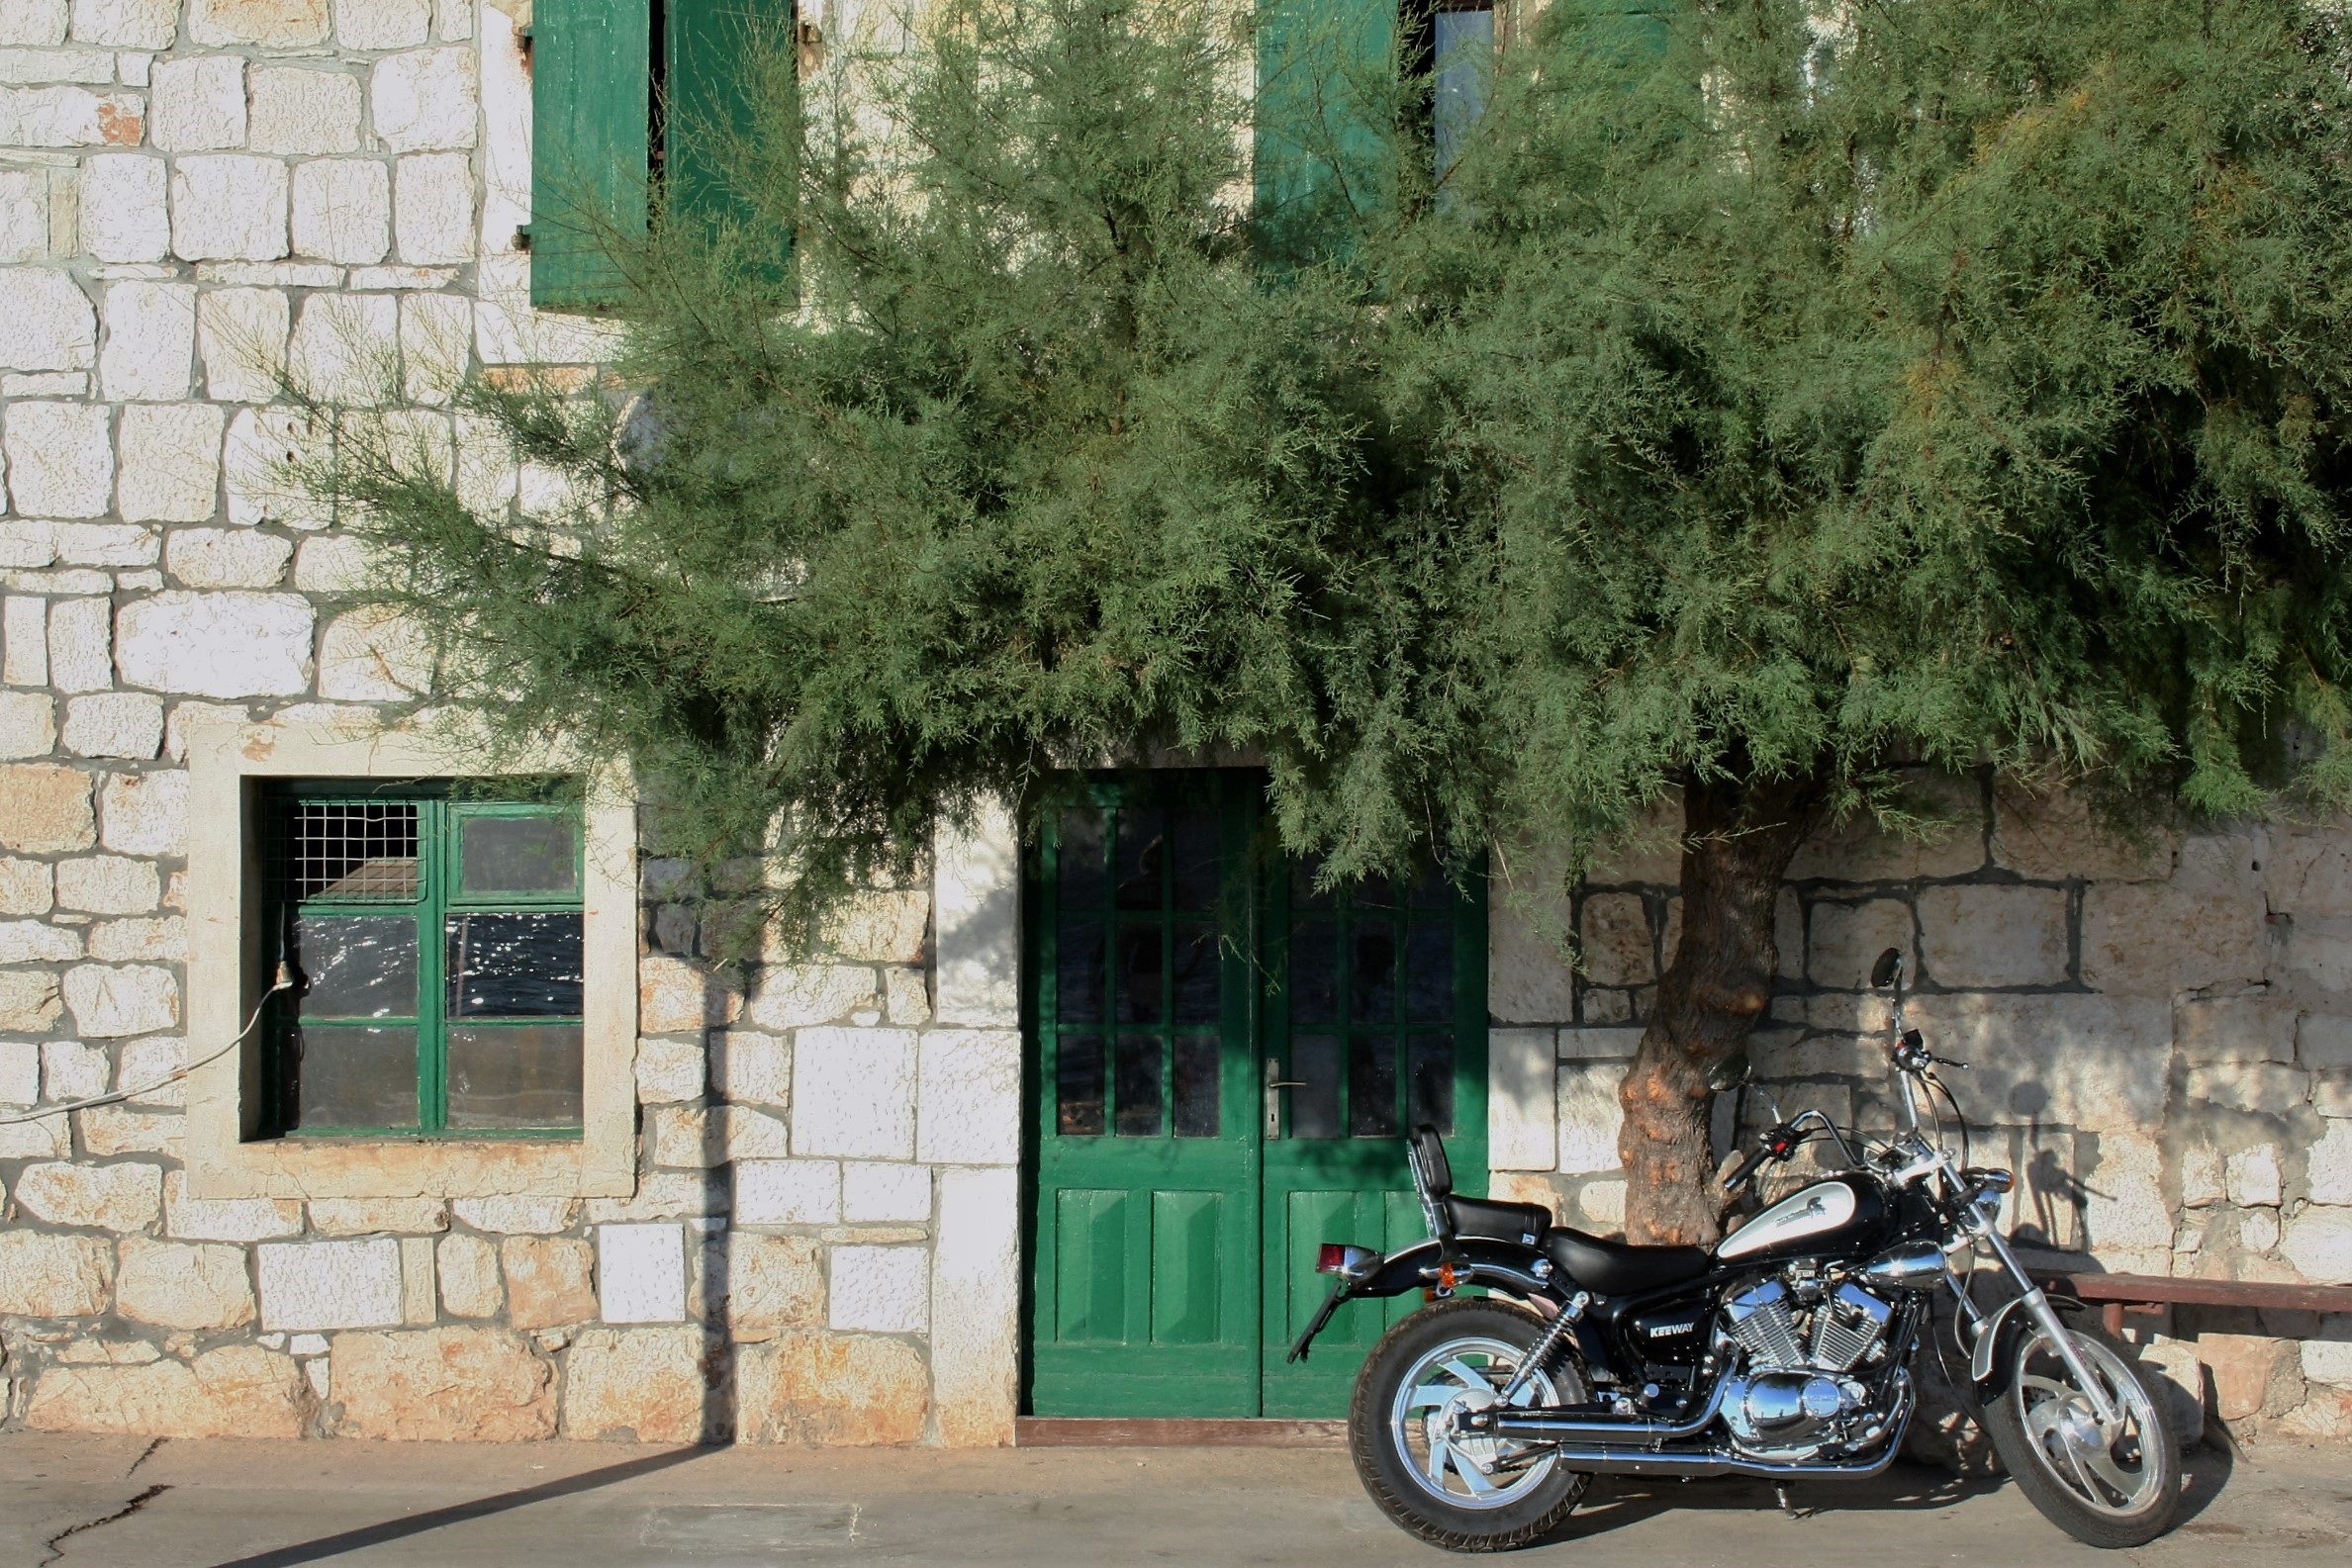
tree, road, street, town, village, vehicle, motorcycle, infrastructure, motor, neighbourhood, a motorcycle, urban area